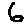
Label: 6